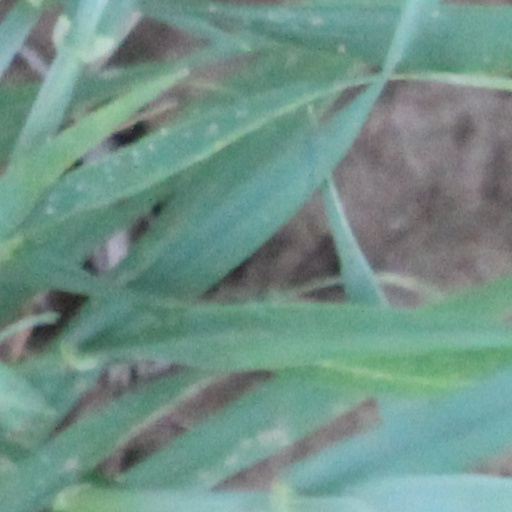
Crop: wheat